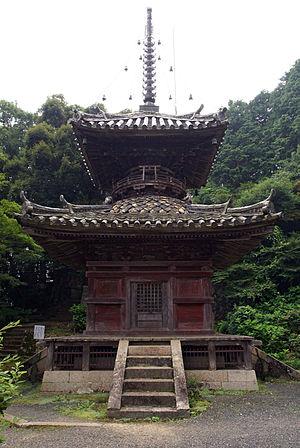
Un tahōtō est une forme de pagode japonaise trouvée principalement dans les temples bouddhistes des écoles Shingon et Tendai du bouddhisme Vajrayana. Cette forme est unique parmi les pagodes car elle comprend un nombre pair d'étages. Le second étage a une balustrade et semble habitable mais est néanmoins inaccessible et n'offre aucun espace utile. Son nom renvoie à Prabhutaratna, représenté assis dans une « pagode ornée de nombreux bijoux » dans le onzième chapitre du Sūtra du Lotus. Avec une partie inférieure carrée et une partie supérieure cylindrique, un toit « en jupe » mokoshi, un toit pyramidal et un épi de faîtage, le tahōtō ou le plus grand daitō est un des shichidō garan d'un temple Shingon. Après l'époque de Heian, la construction des pagodes décline en général et les nouveaux tahōtō se font rares. Six exemples, dont celui de Ishiyama-dera est le plus ancien, ont été désignés Trésor national.